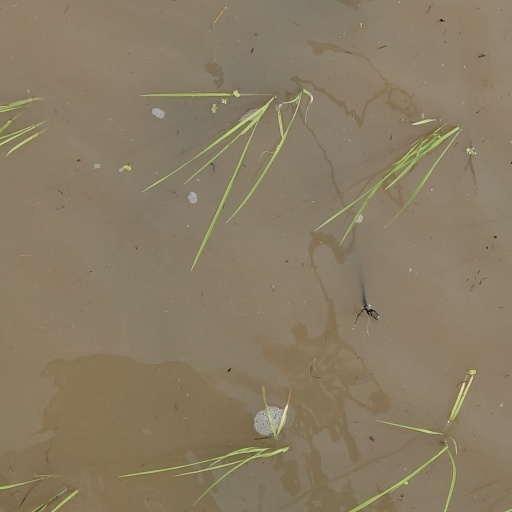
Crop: rice